Tamaddun Majlish

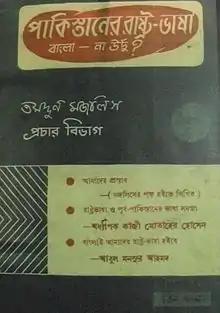
"Pakistan's state language: Bengali or Urdu?" - The cover of a Tamaddun Majlish newsletter

The Tamaddun Majlish, formerly Pakistan Tamaddun Majlish, is an Islamic cultural organization in Bangladesh, established in 1947 by Principal Abul Kashem in the former East Pakistan. It was one of the founding organizations of the Bengali Language Movement.